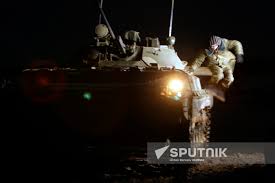
Label: BMP